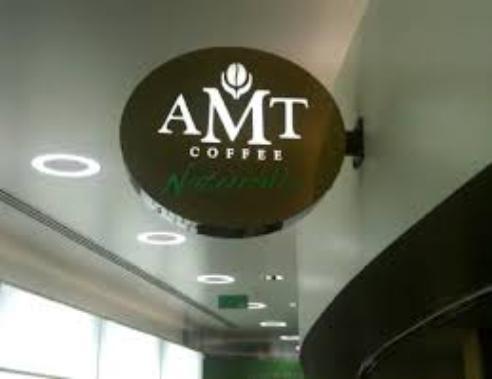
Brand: AMT Coffee
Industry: Food